Mana Iwabuchi

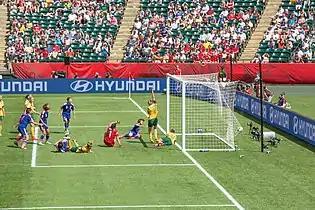

In May 2015, just a month before the start of the 2015 FIFA Women's World Cup, Iwabuchi suffered a bruise to her right knee in a friendly game held during the national team training camp. Despite concerns as to whether she would be fit enough in time for the World Cup, head coach Norio Sasaki named her in Japan's 23-player squad where she was again the youngest member of the team.